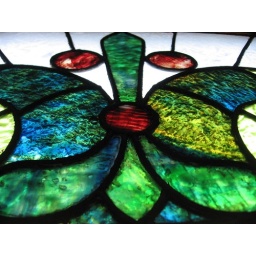
Stained glass window in dining room, up close